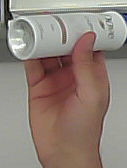
Product: dove_spray